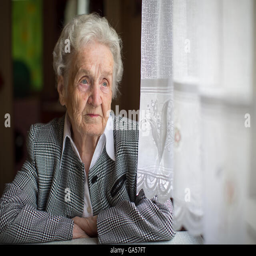
elderly woman portrait , sitting in the house